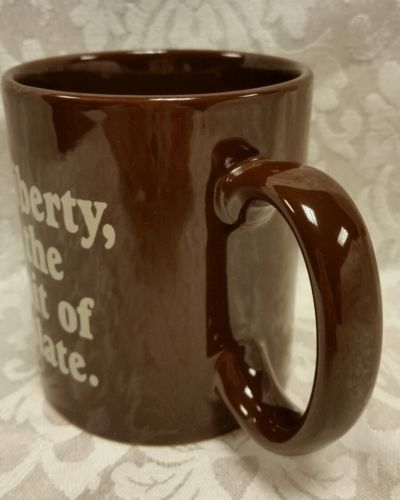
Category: mug